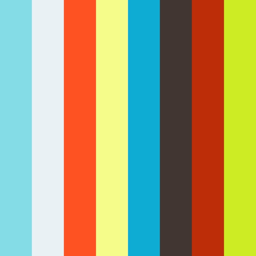
a transformation through symmetry - experimental film